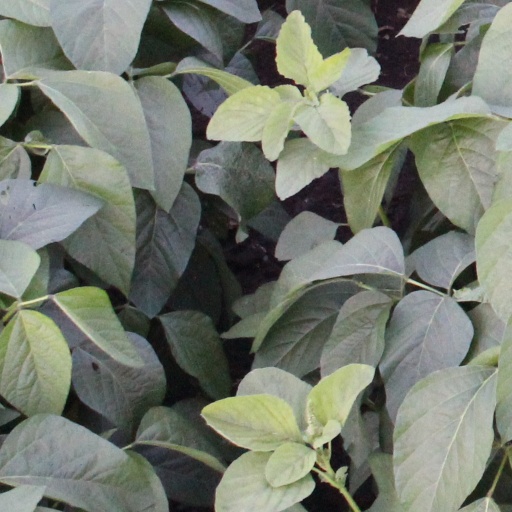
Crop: soybean